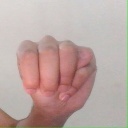
अक्षर: म